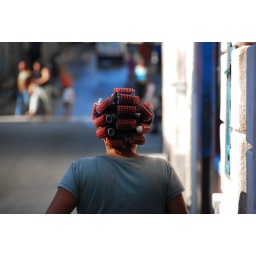
woman wearing hair rollers walking along a street in the center of Havana